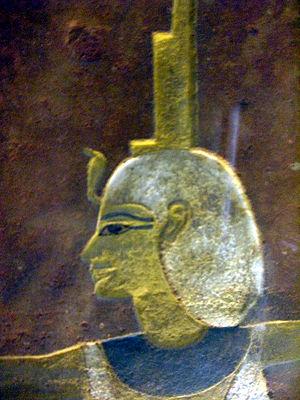
KV 43 est le tombeau de Thoutmôsis IV. Il est situé dans la vallée des Rois, dans la nécropole thébaine sur la rive ouest du Nil face à Louxor en Égypte.